Franz von Walsegg

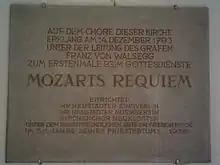
Plaque in Wiener Neustadt marking the 14 December 1793 performance of the "Requiem", with Walsegg's name

Count Franz von Walsegg (January 17, 1763 – November 11, 1827) was a German aristocrat, living in Stuppach Castle near Gloggnitz, who is best remembered for having commissioned a Requiem Mass from Wolfgang Amadeus Mozart in 1791 following the death of his twenty-year-old wife Anna (the grieving count, only 28 himself at the time, would never remarry). A Freemason and amateur musician, Walsegg had a penchant for commissioning works from composers of the day and then passing them off as his own in private performances. In his account of the commission of the Requiem Mass from Mozart, Anton Herzog states: